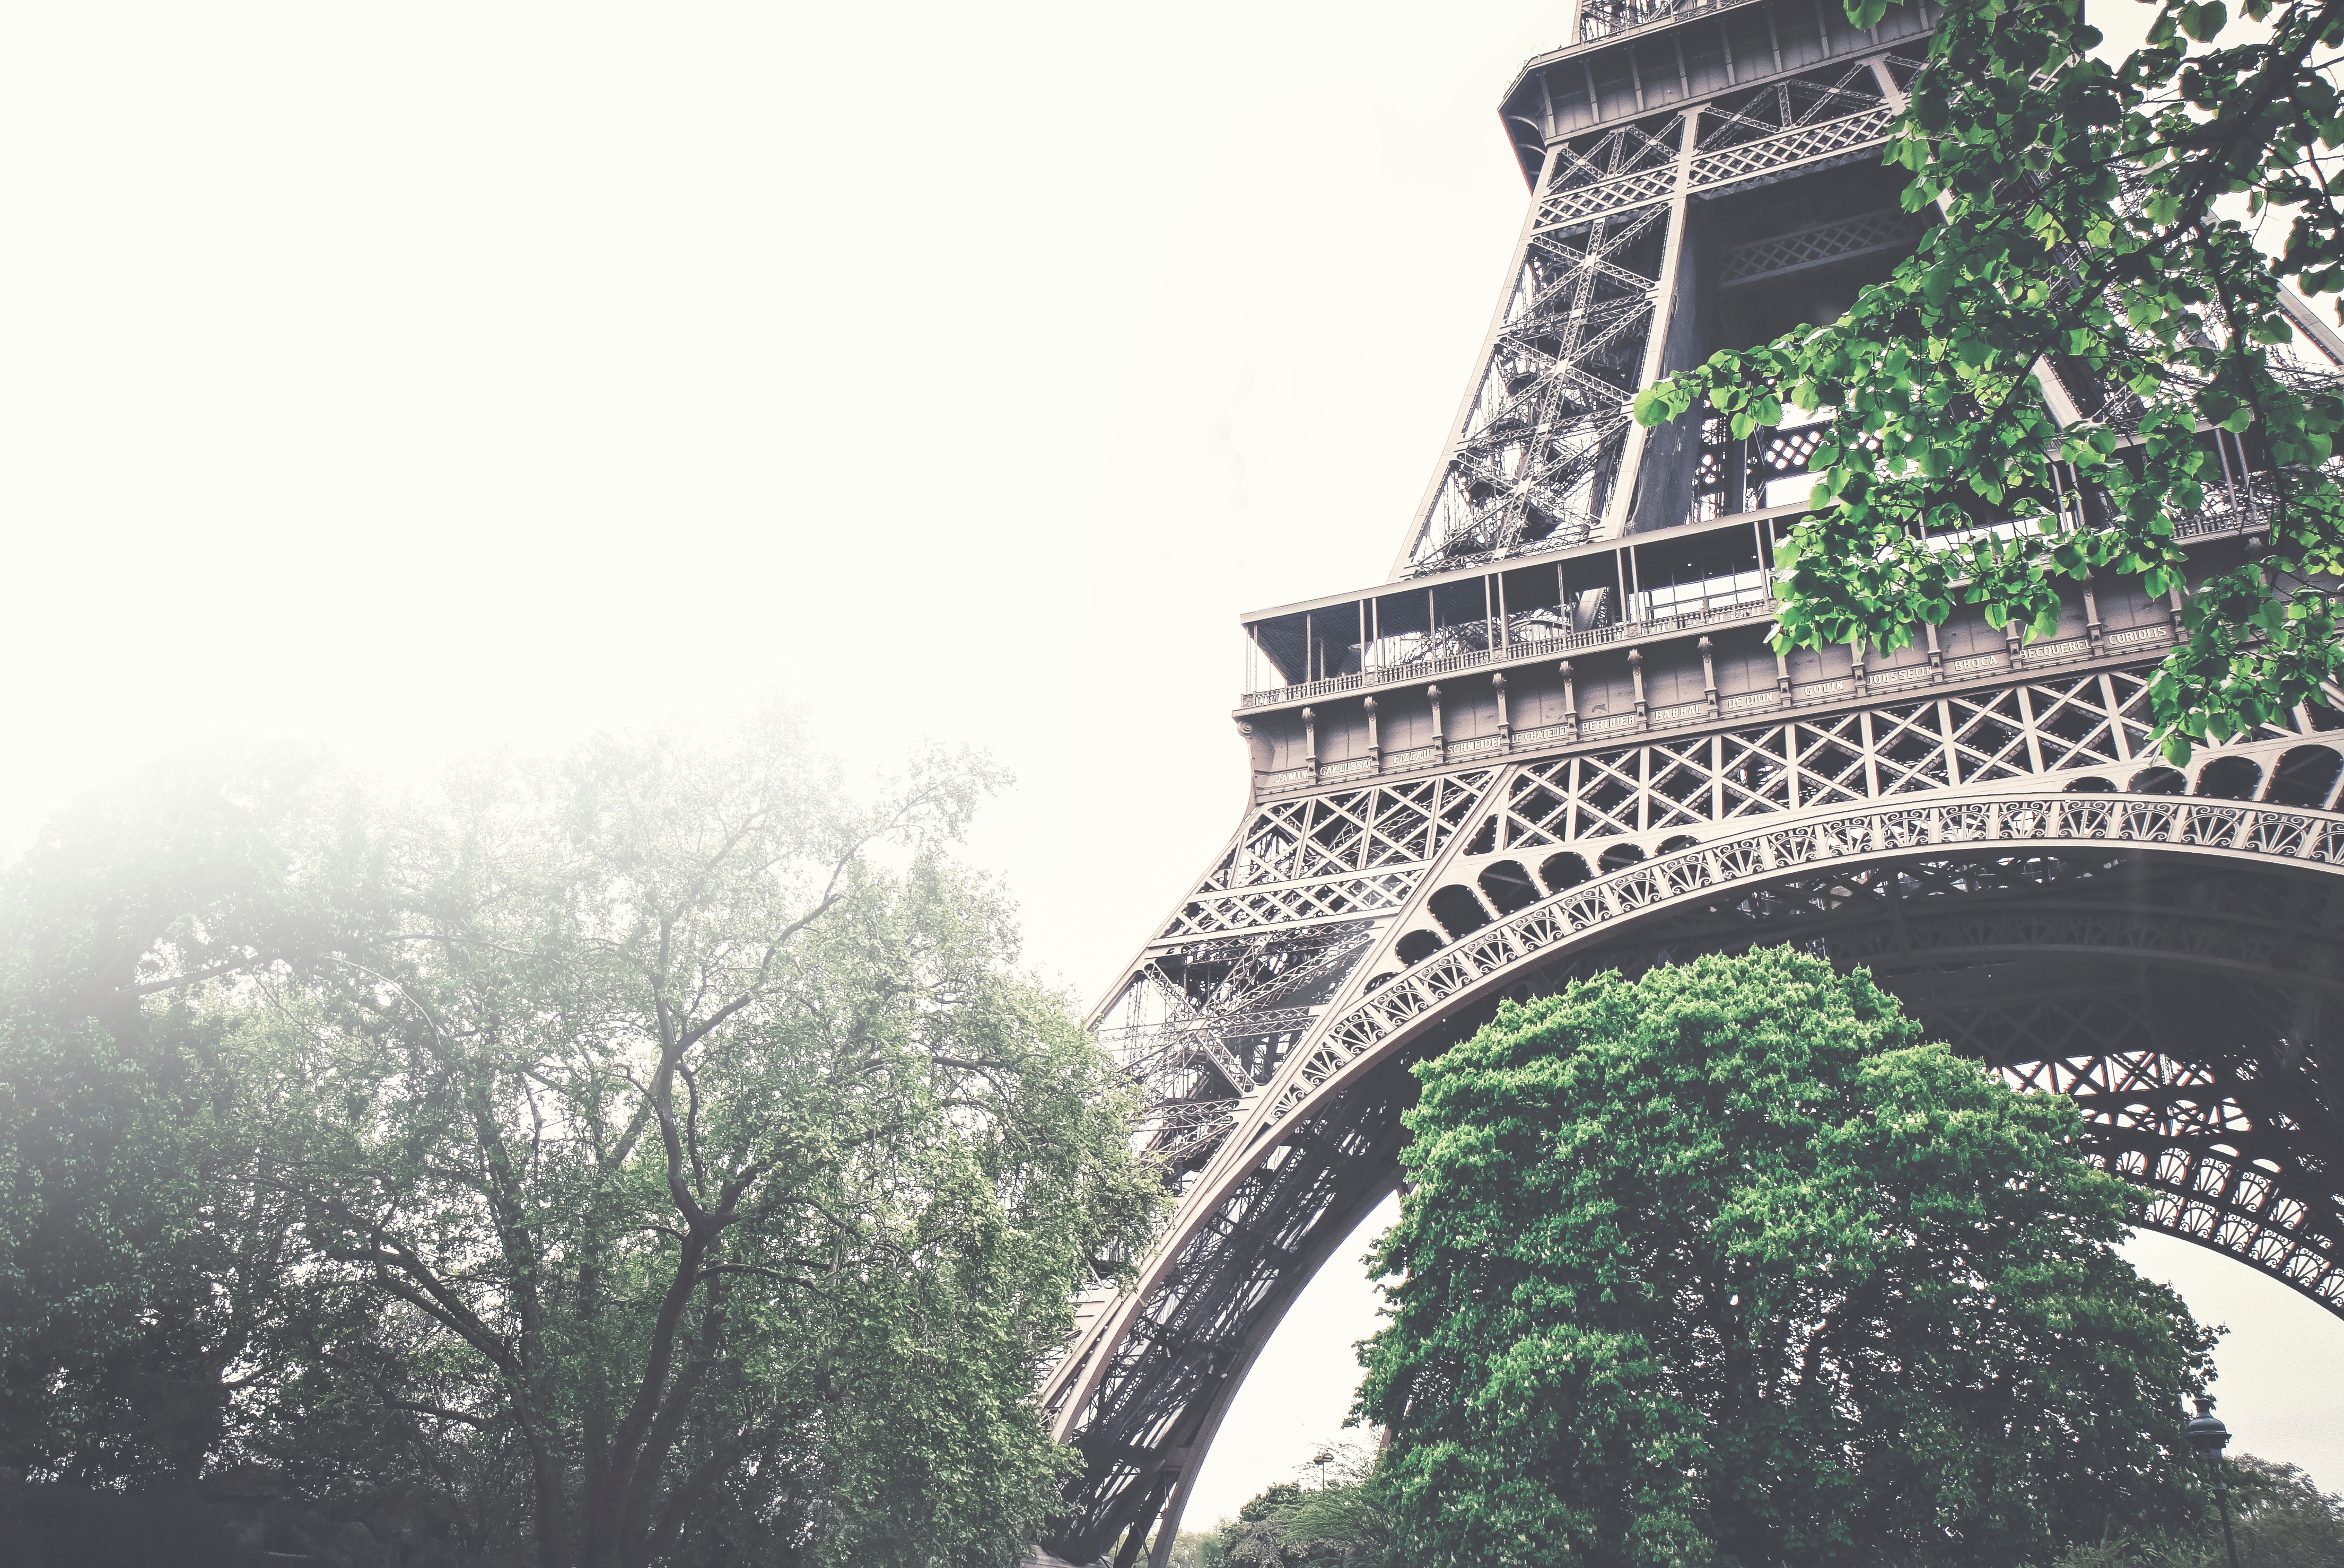
tree, architecture, bridge, building, eiffel tower, monument, arch, tower, landmark, pari, eiffel